Ma (2019 film)

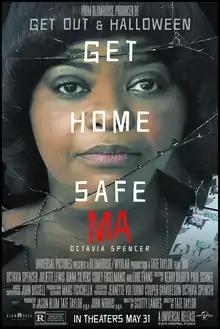
Theatrical release poster

Ma is a 2019 American psychological thriller film directed by Tate Taylor and written by Scotty Landes. It stars Octavia Spencer, Juliette Lewis, Diana Silvers, Corey Fogelmanis, Gianni Paolo, McKaley Miller and Luke Evans and follows a group of teenagers who befriend a lonely middle-aged woman. She lets them party in her basement, and they end up being terrorized by her. The film was produced by Jason Blum through his Blumhouse Productions company, along with Taylor and John Norris.